Tomás Maldonado

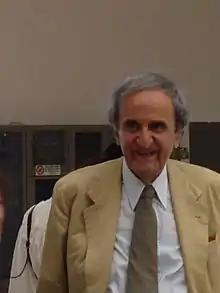
Maldonado in Milan in 2014

Tomás Maldonado (25 April 1922 – 26 November 2018) was an Argentine painter, designer and thinker, considered one of the main theorists of design theory of the legendary Ulm Model, a design philosophy developed during his tenure (1954–1967) at the Ulm School of Design (Hochschule für Gestaltung – HfG) in Germany.